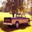
Label: pickup_truck